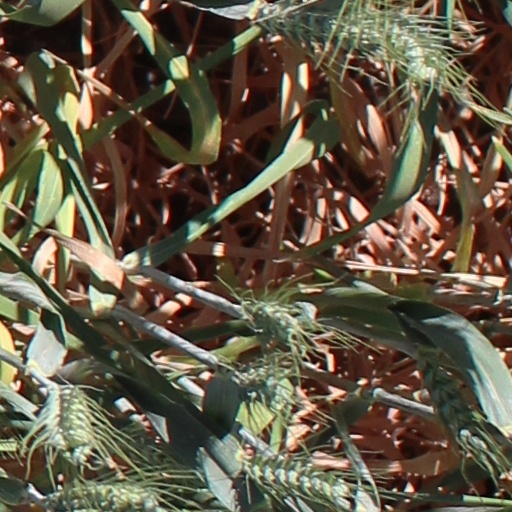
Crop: wheat